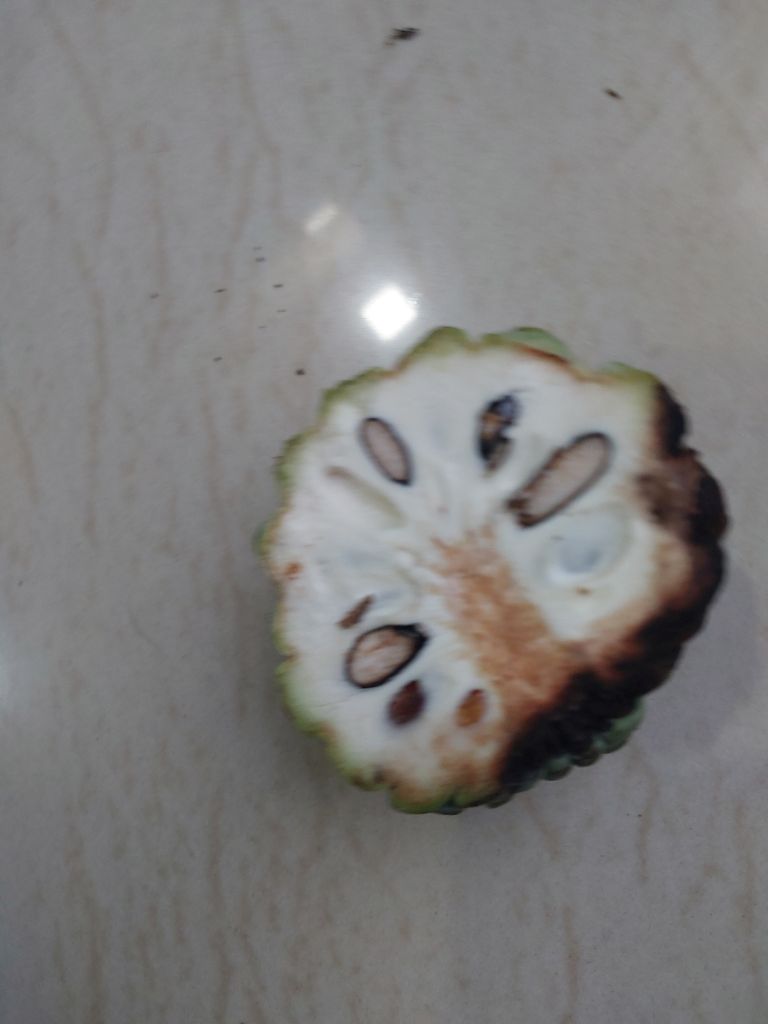
Disease label: Diplodia Rot